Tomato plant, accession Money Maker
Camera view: vertical (180 deg); turntable rotation: 180 degrees
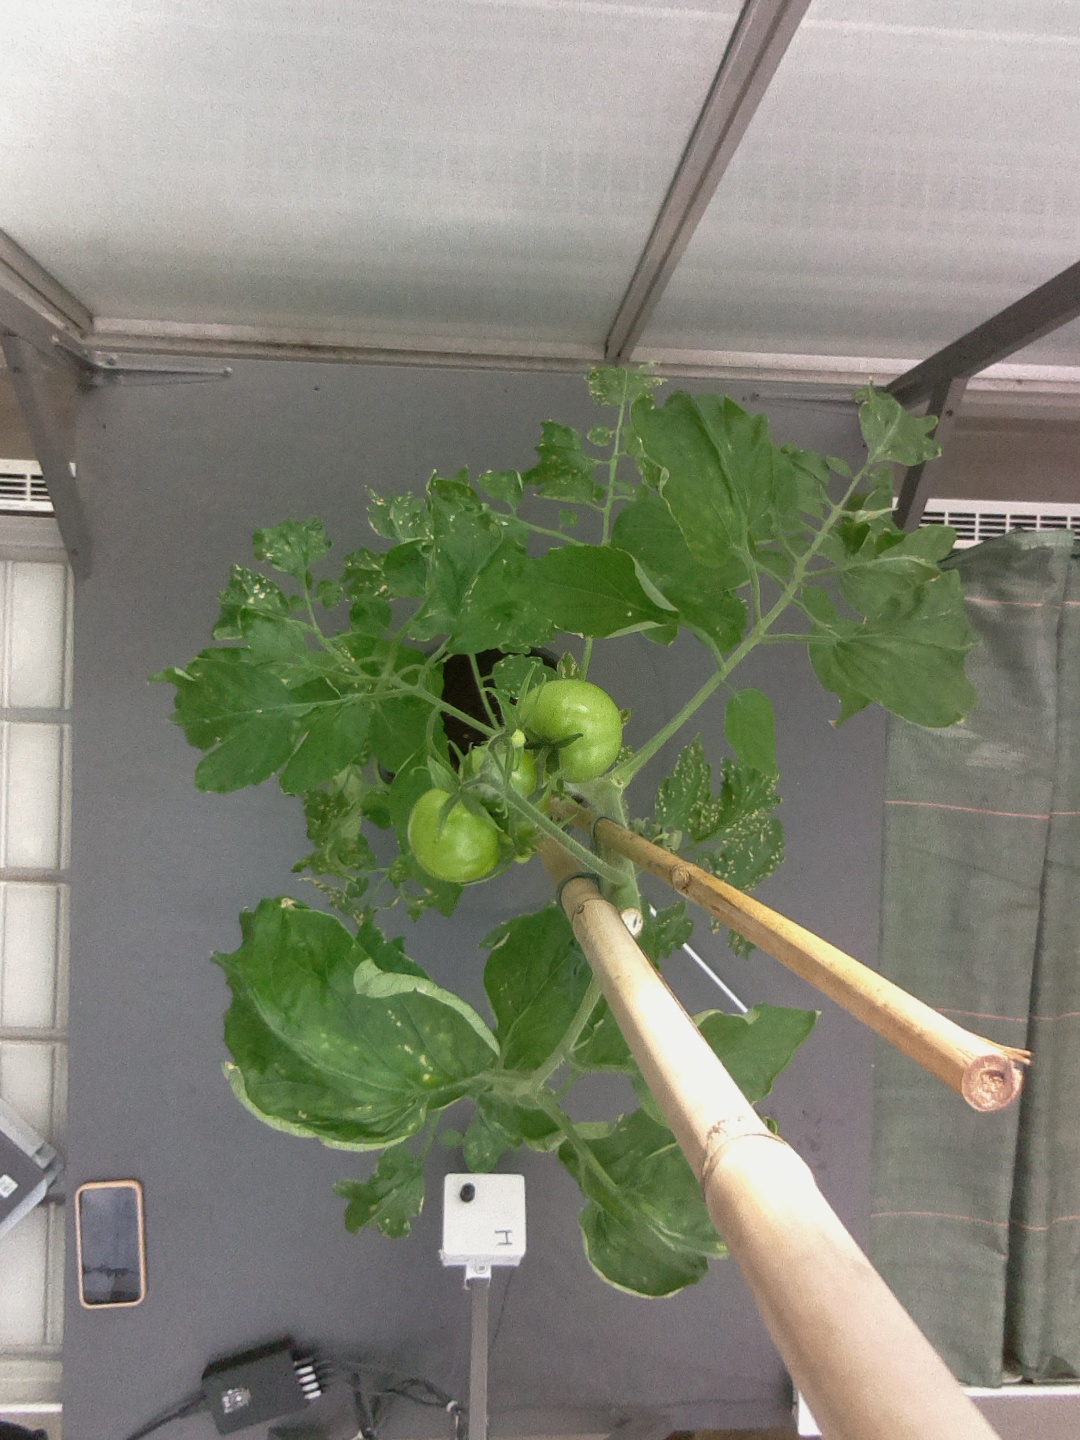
BBCH growth stage 73: 30%-40% of final fruit size